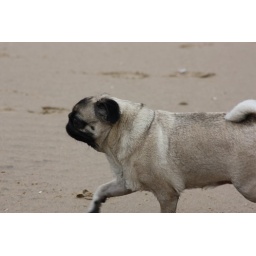
A day on the Freshfields near Liverpool with our inlaws, their dog Jas and our spaniel (Maggie) and pug (Parker).